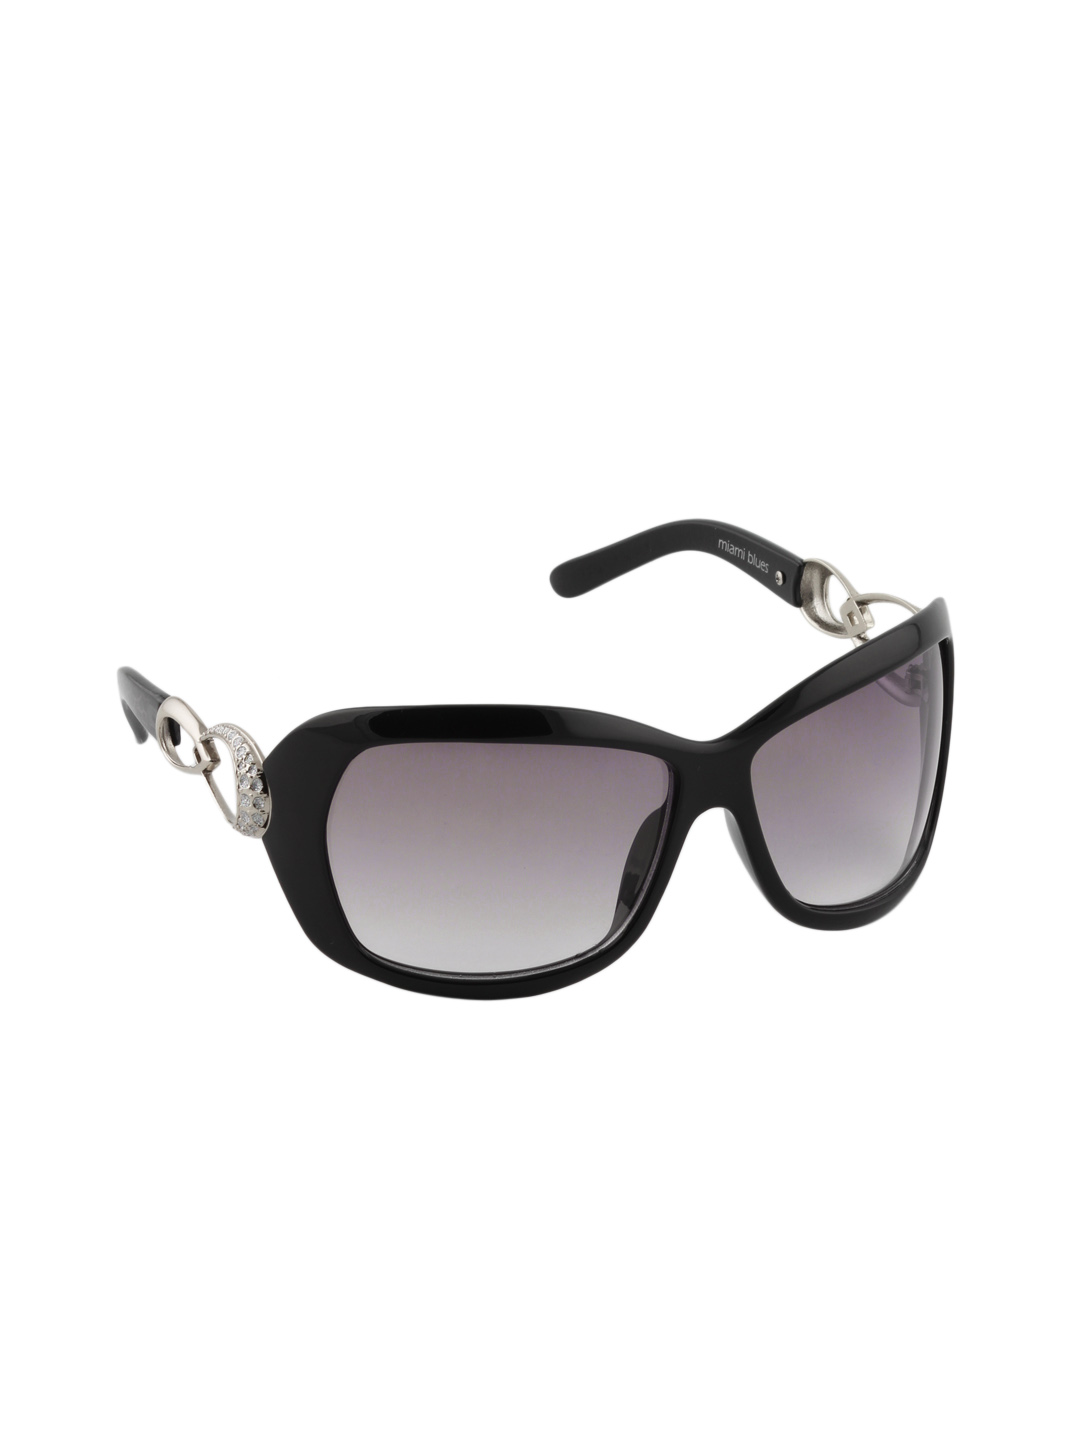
Miami Blues Women Sunglasses
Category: Accessories / Eyewear / Sunglasses
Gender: Women
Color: Black
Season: Winter 2016
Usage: Casual